Turkic Christians

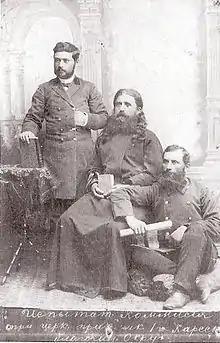
Caucasus Greek cleric and community leaders

The Molokans are a Christian ethnoreligious group and a Russian Spiritual Christian sect that originated from Eastern Orthodoxy in the East Slavic lands. Molokans from Tambov, who proselytized in settlements along the Volga River and in the Orenburg, Saratov, and Astrakhan provinces, were primarily of Slavic descent. By the 17th century, Tambov Oblast had been completely settled by Slavic people. The regions where they spread their teachings had significant populations of Muslims and individuals of Tatar or Turkic ancestry.